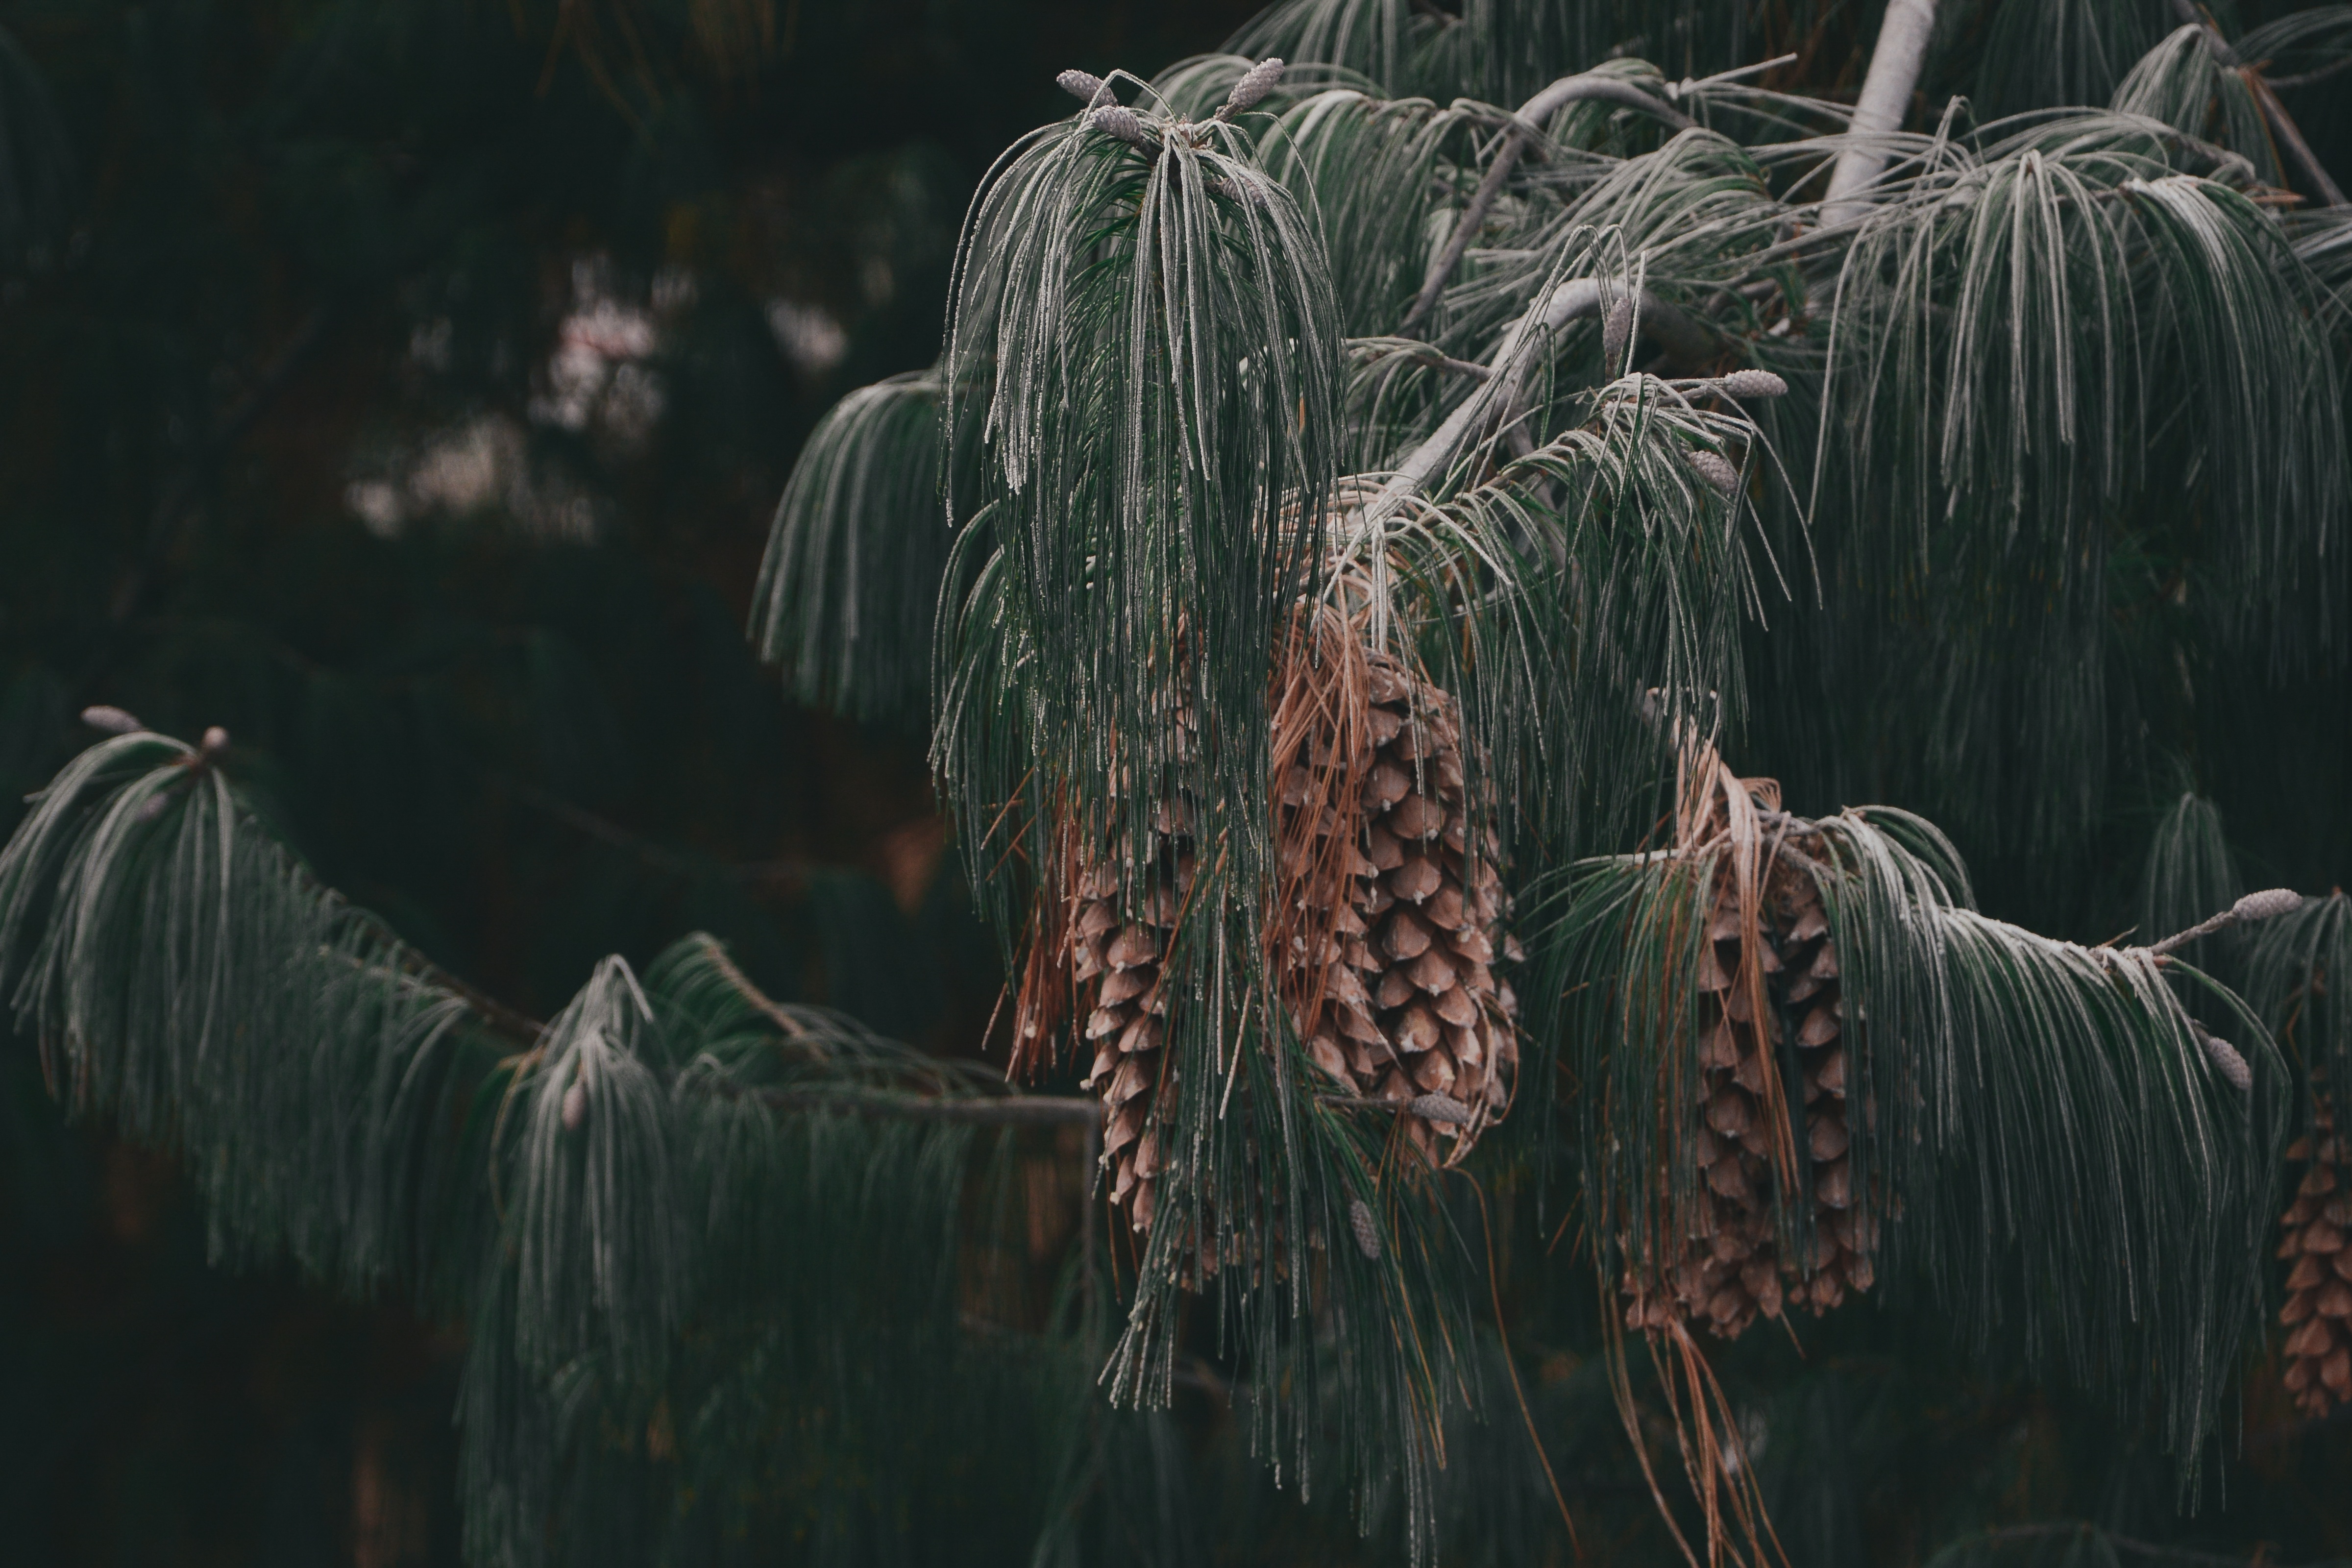
flower, darkness, screenshot